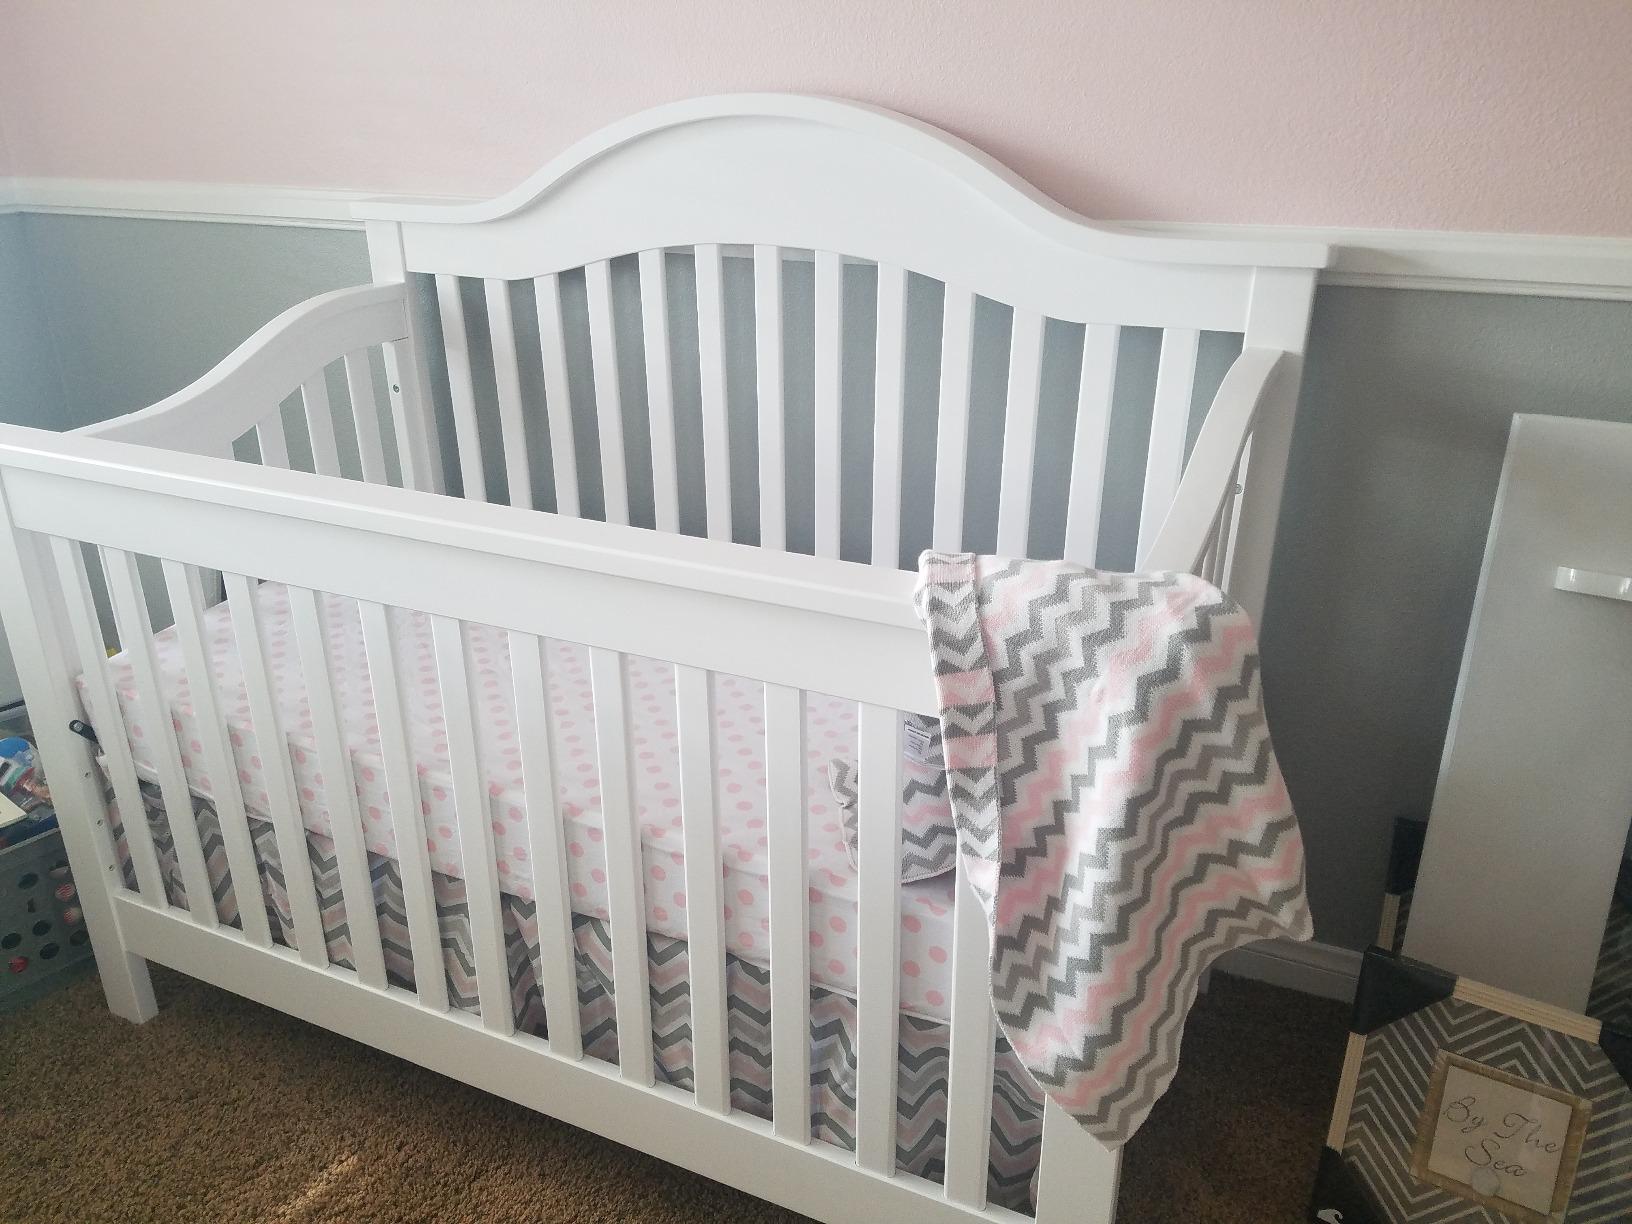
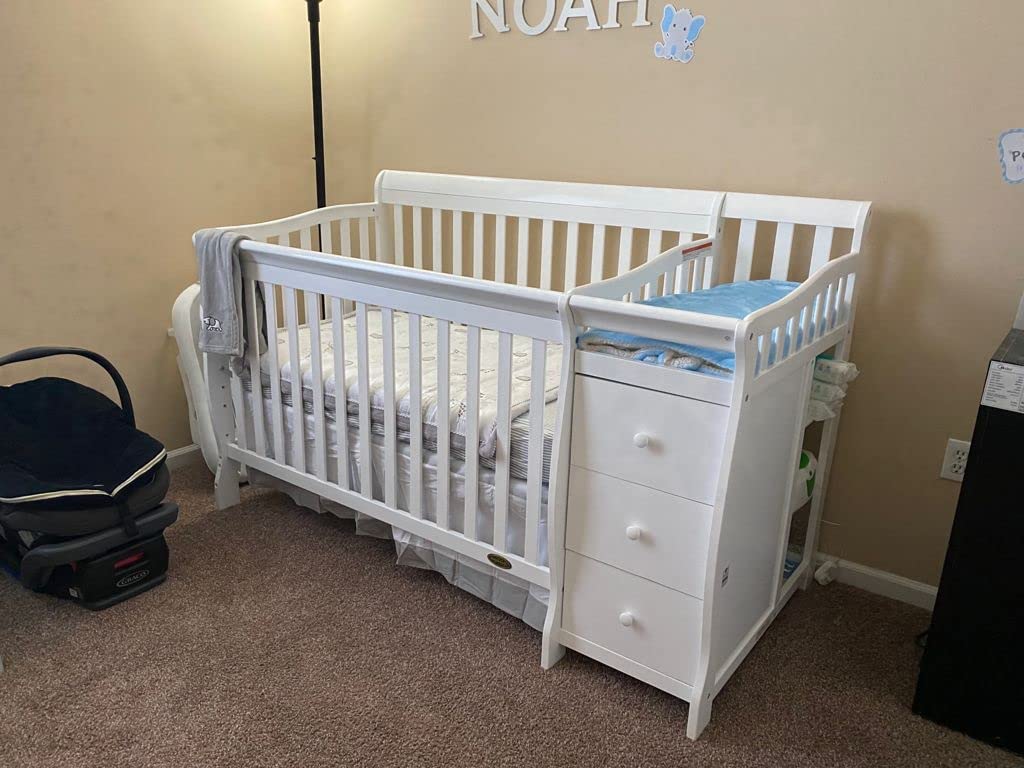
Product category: products_crib
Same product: no